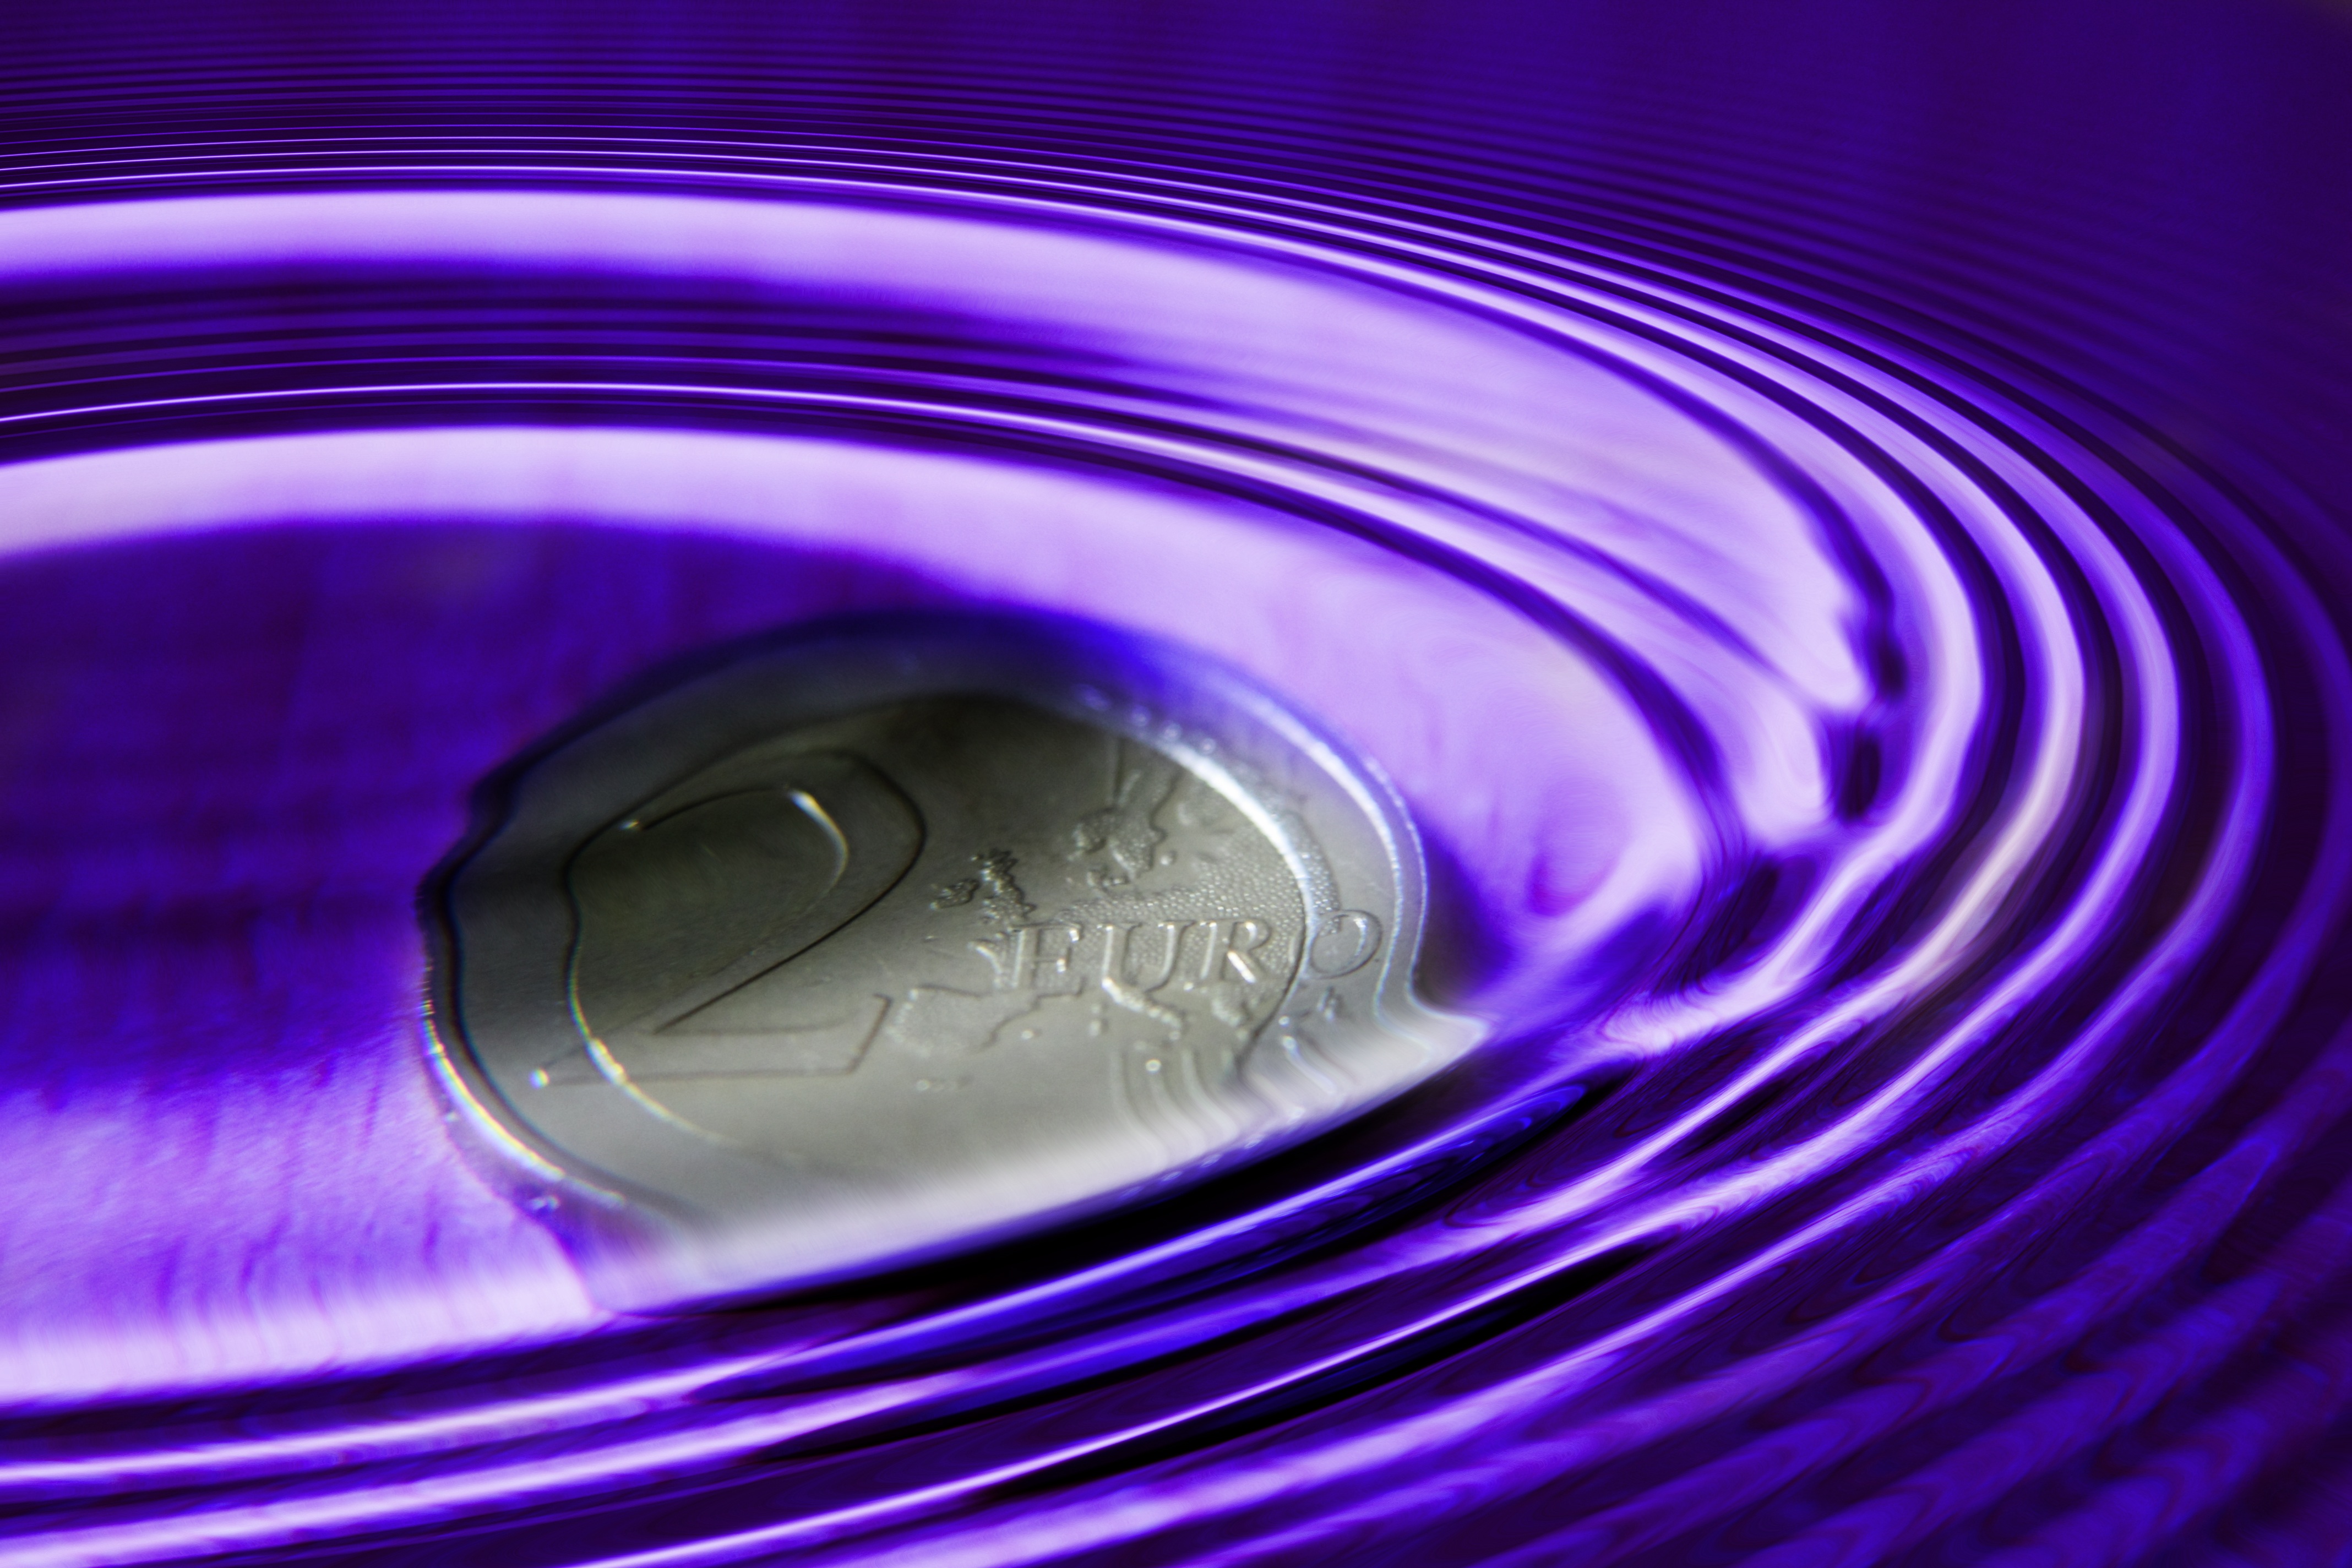
water, rock, drop, light, structure, texture, wave, purple, petal, stone, line, reflection, color, blue, material, circle, close up, structures, background, eye, euro, coin, 2, shape, cash and cash equivalents, macro photography, vortex, computer wallpaper, compact disc